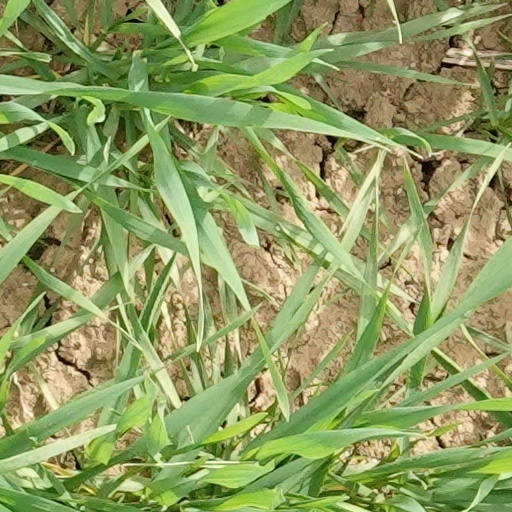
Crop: wheat